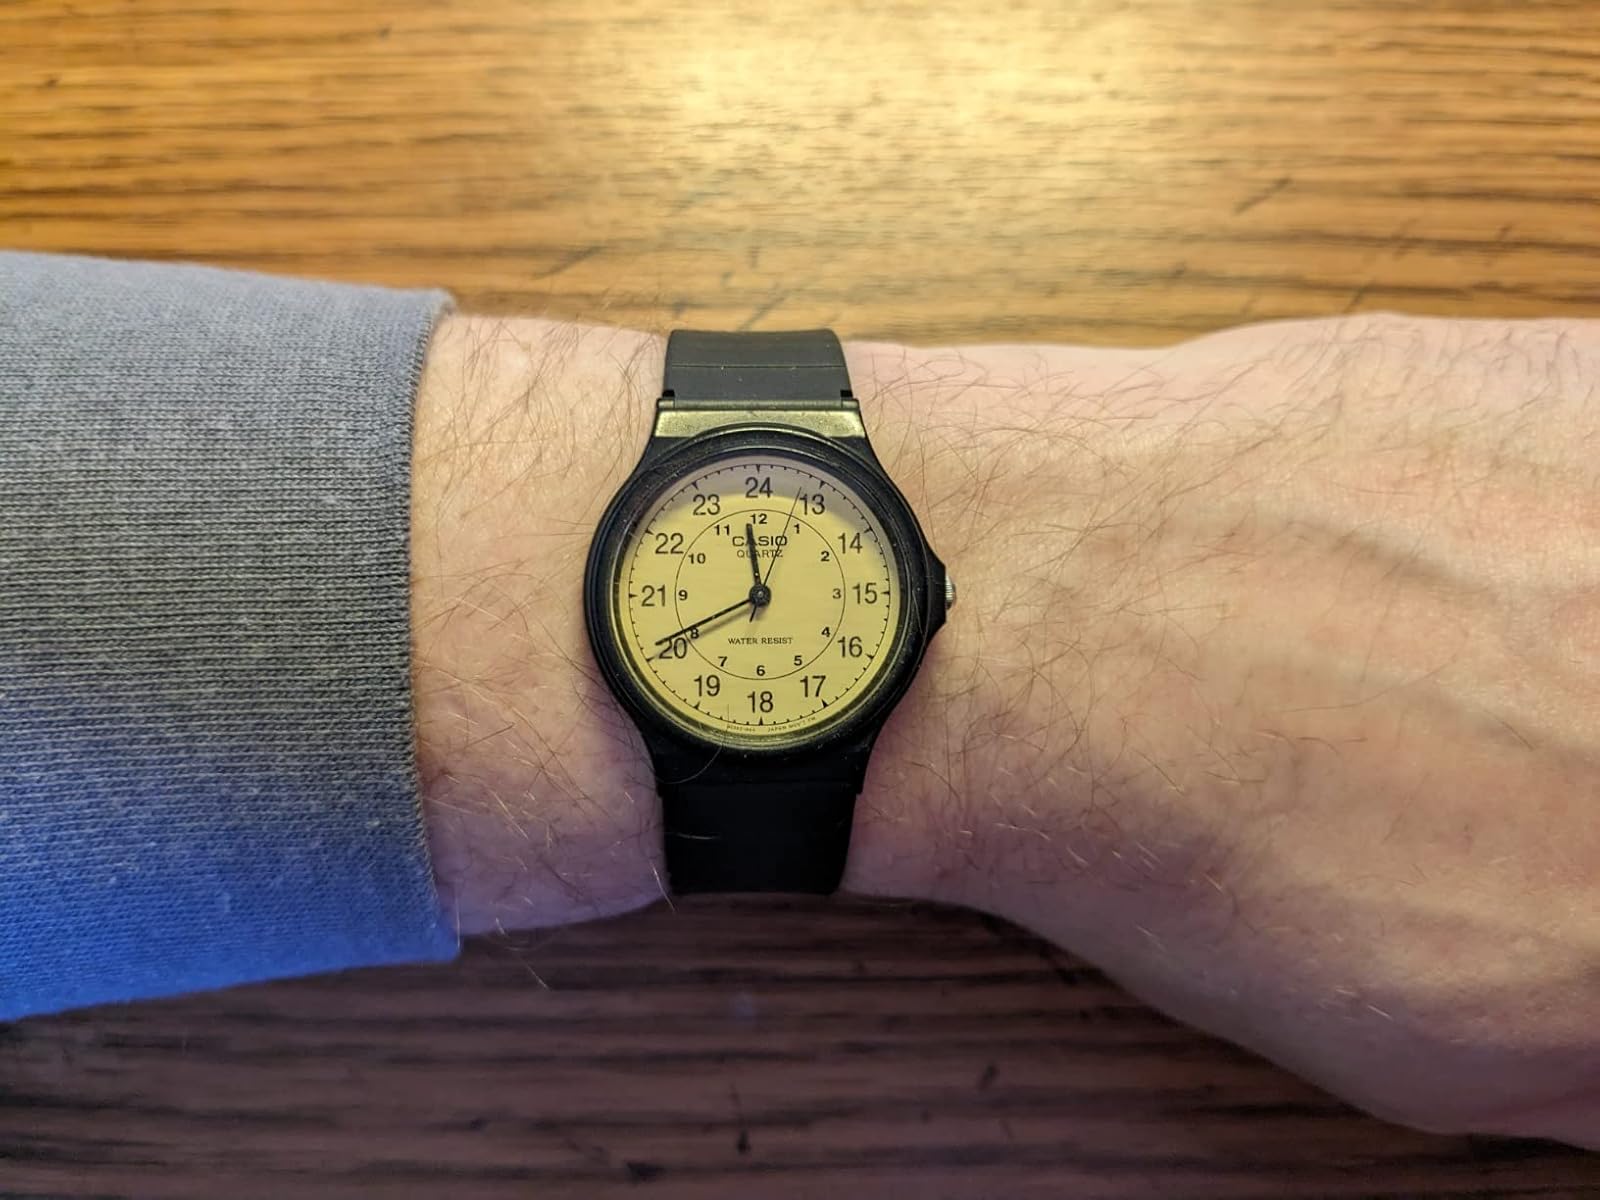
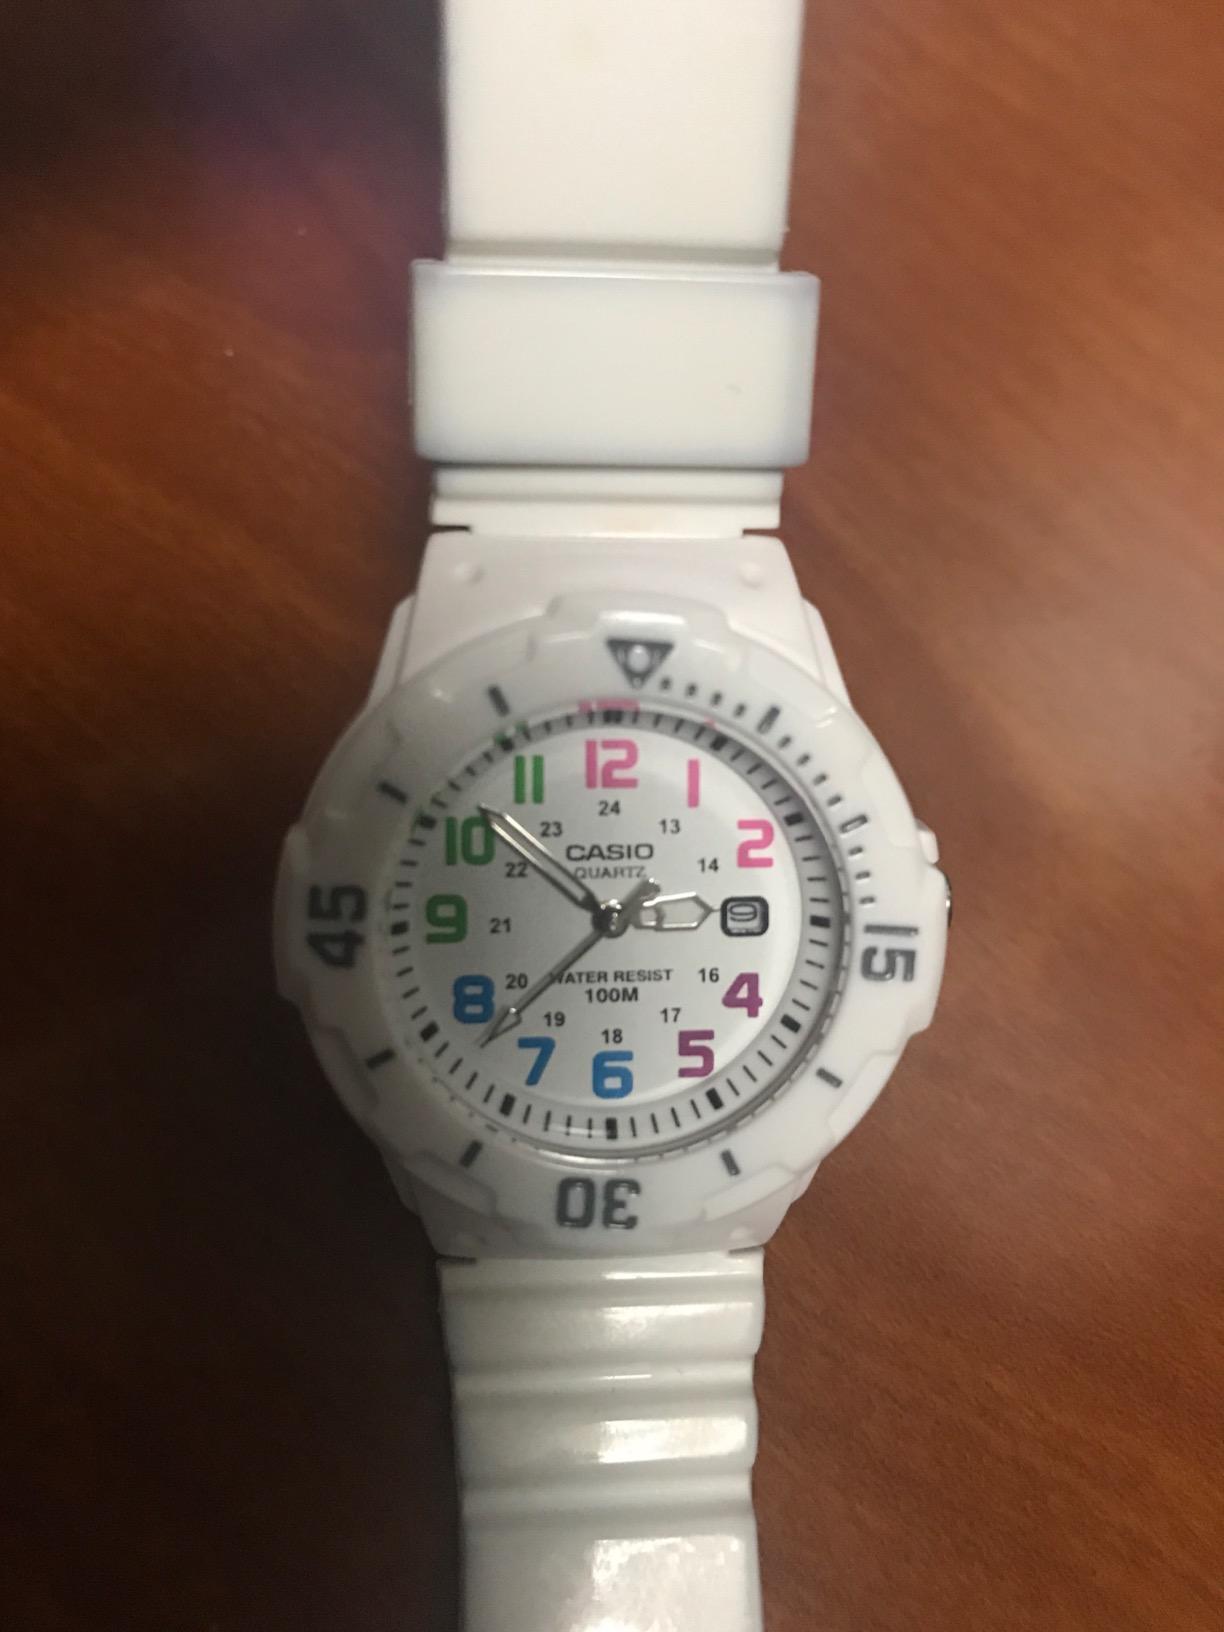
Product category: accessories_watch
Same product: no